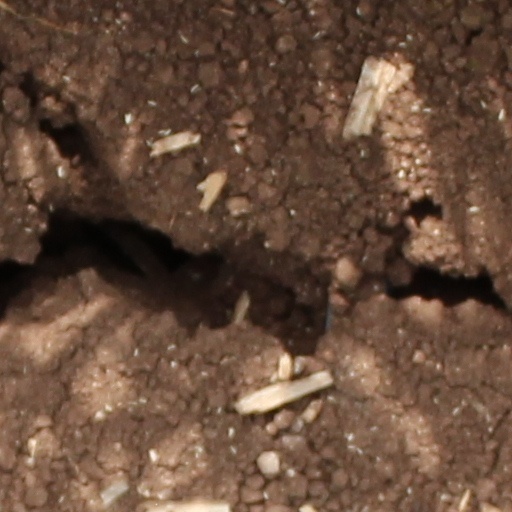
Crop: wheat